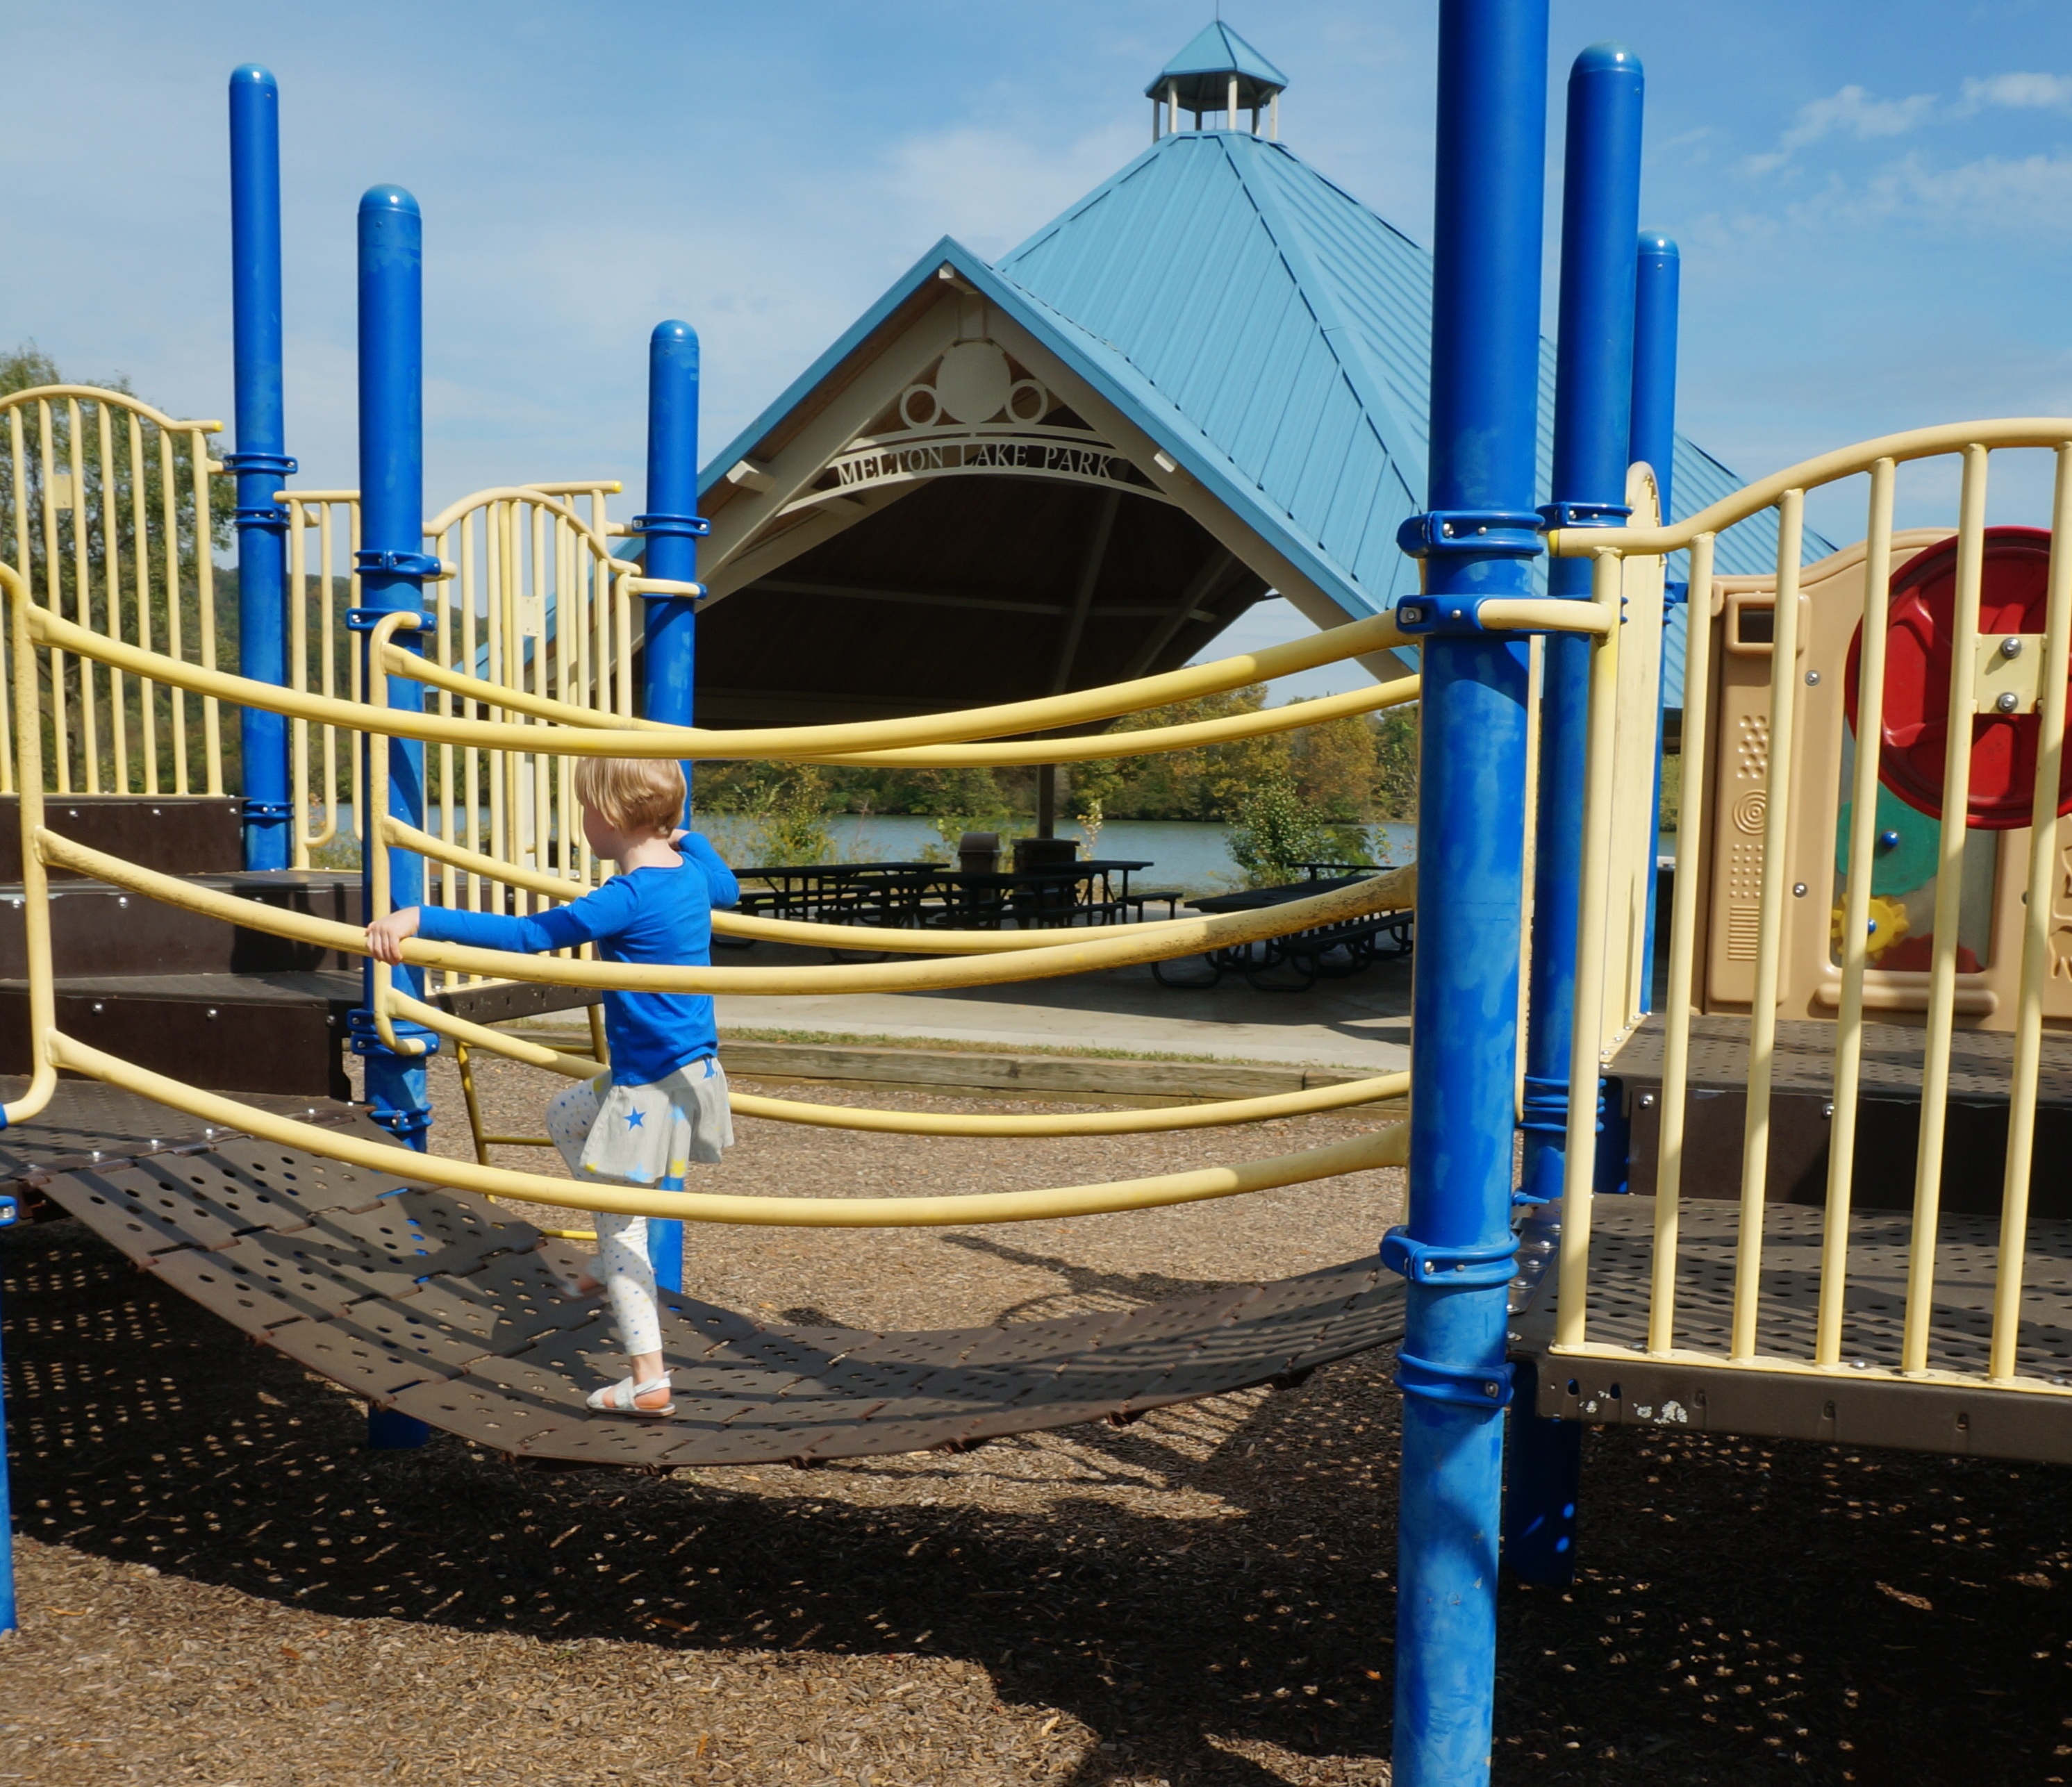
people, girl, play, kid, city, amusement park, park, blue, colorful, leisure, public space, cheerful, outdoors, happiness, playground, outdoor recreation, human settlement, outdoor play equipment, playground slide, girl on playground